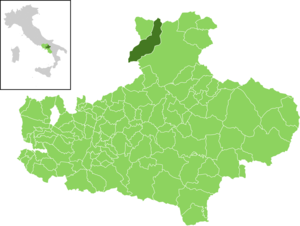
Montecalvo Irpino est une commune de la province d'Avellino dans la Campanie en Italie.